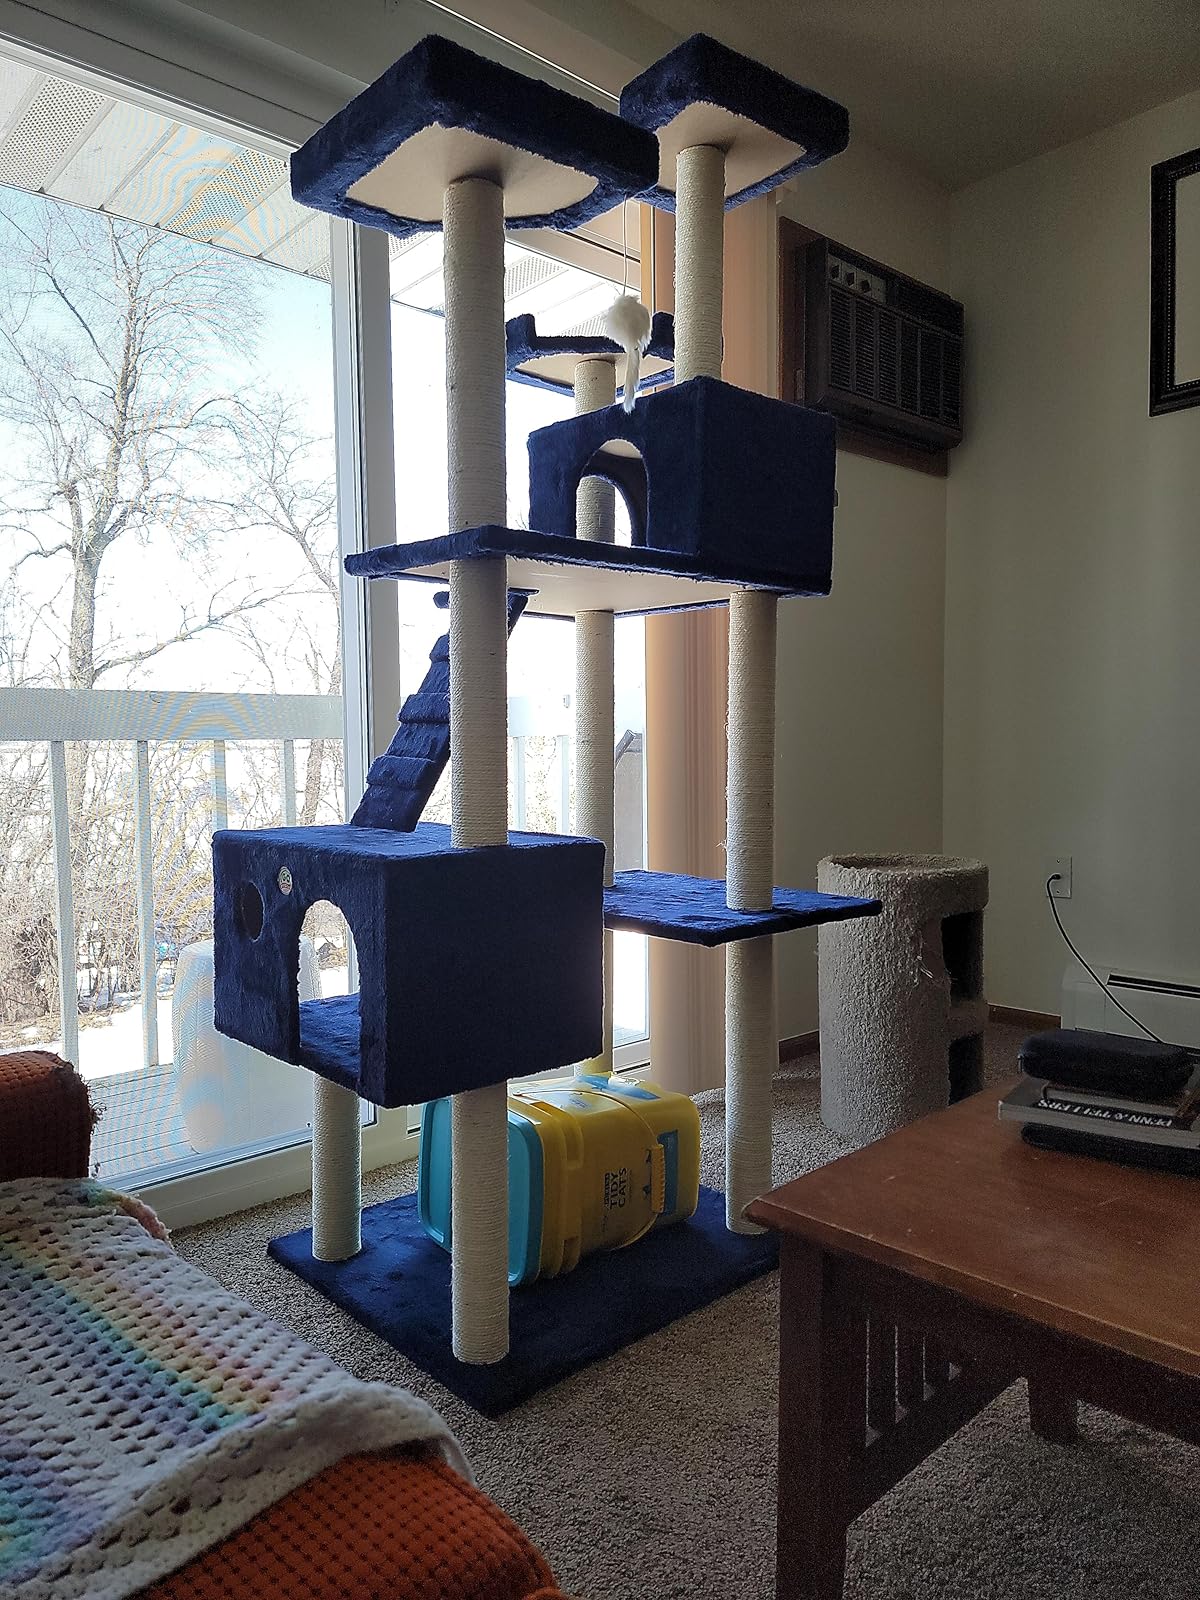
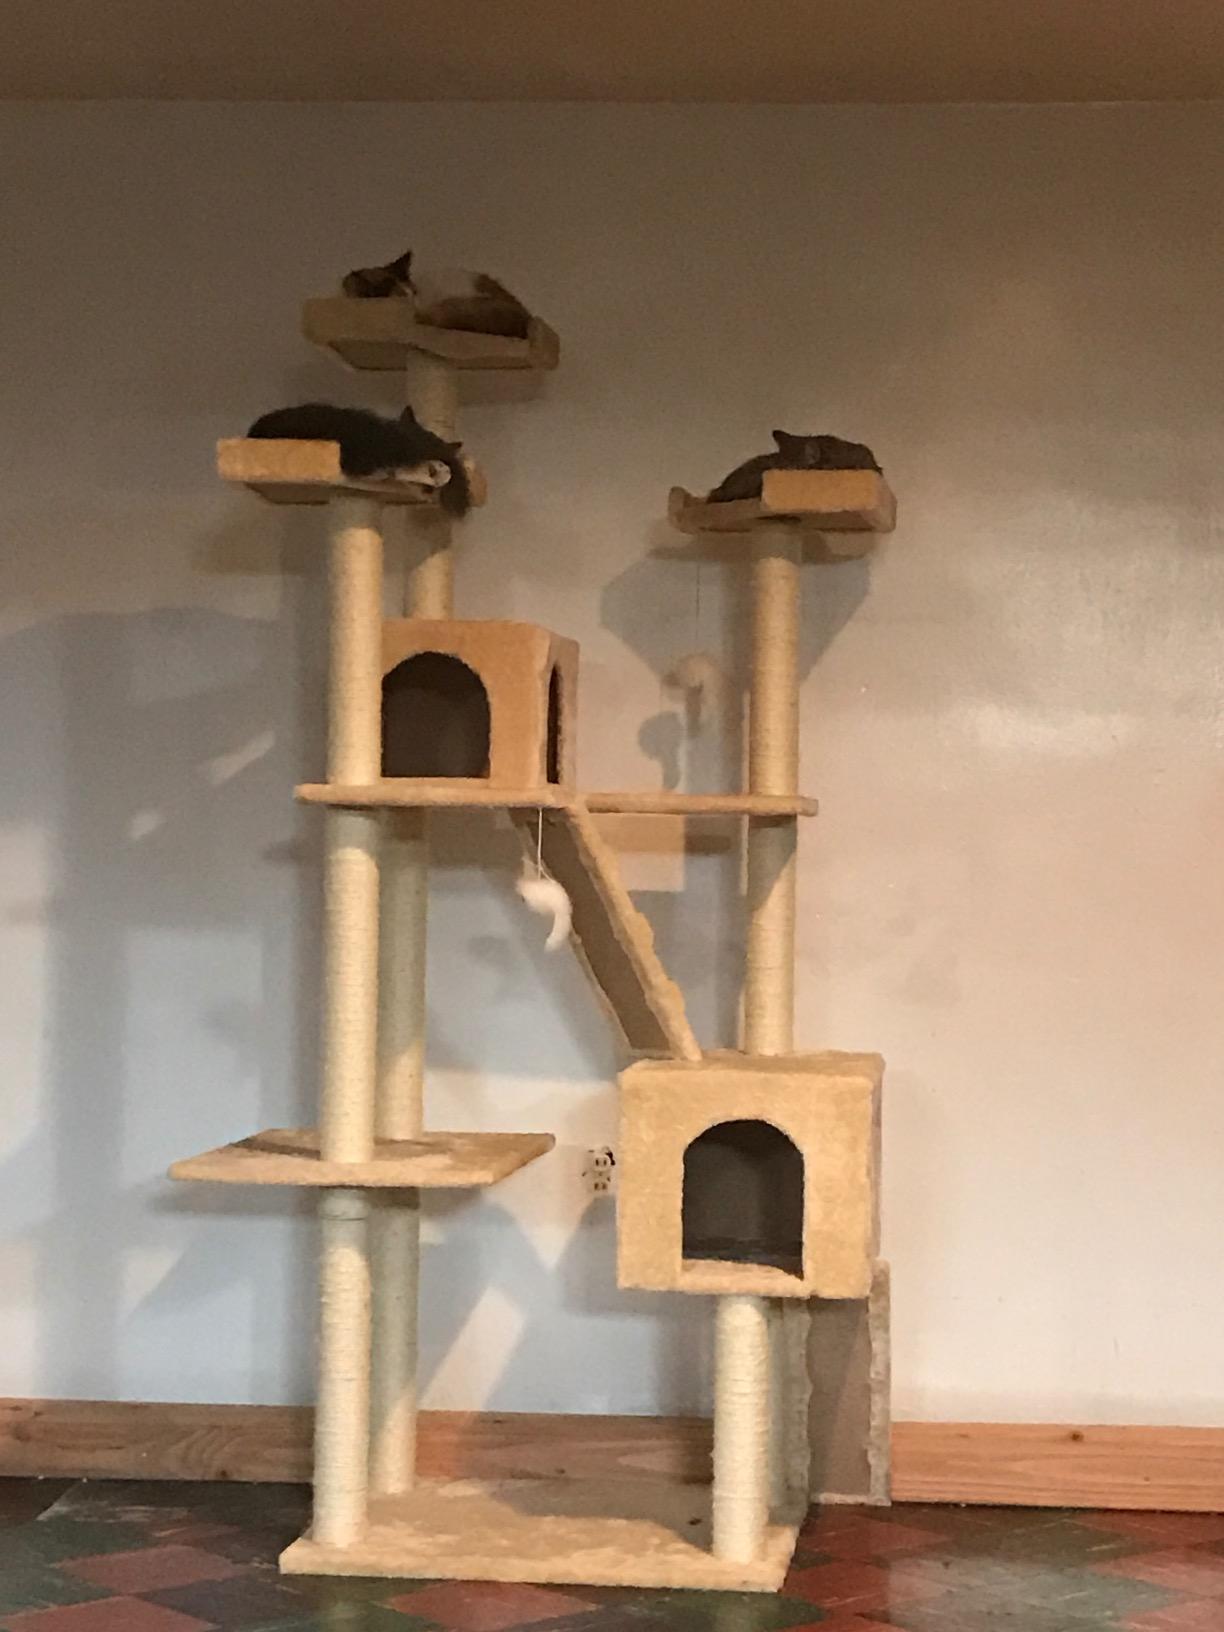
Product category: items_cat tree
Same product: no